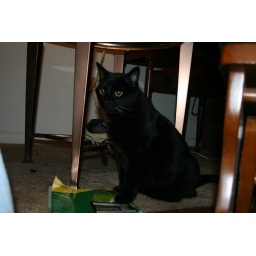
Olive under the table next to my chair